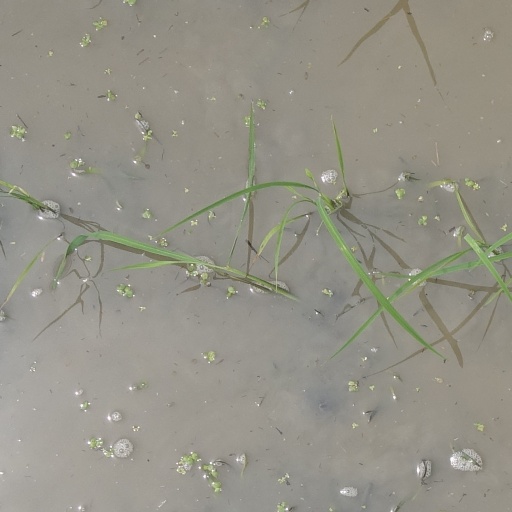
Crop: rice